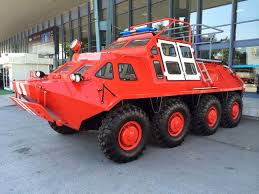
Label: BTR-60